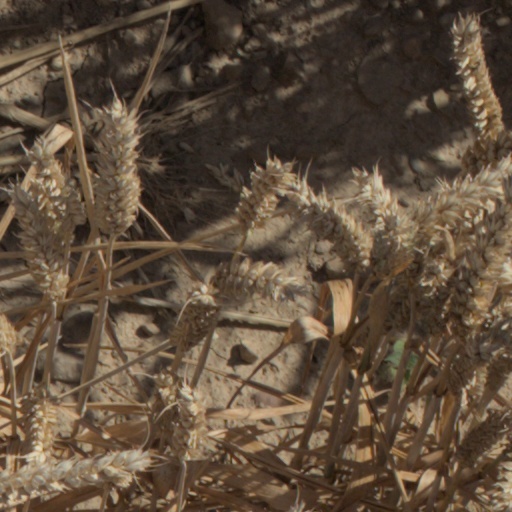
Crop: wheat